Magnificent Seven (Port of Spain)

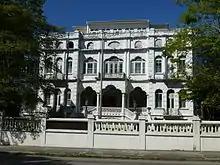
Whitehall

White Hall, located at 29 Maraval Road, is the largest residence on the street and is the current Office of the Prime Minister of Trinidad and Tobago. Originally known as Rosenweg, it was built by Joseph Leon Agostini, a cocoa planter, who designed the home himself.